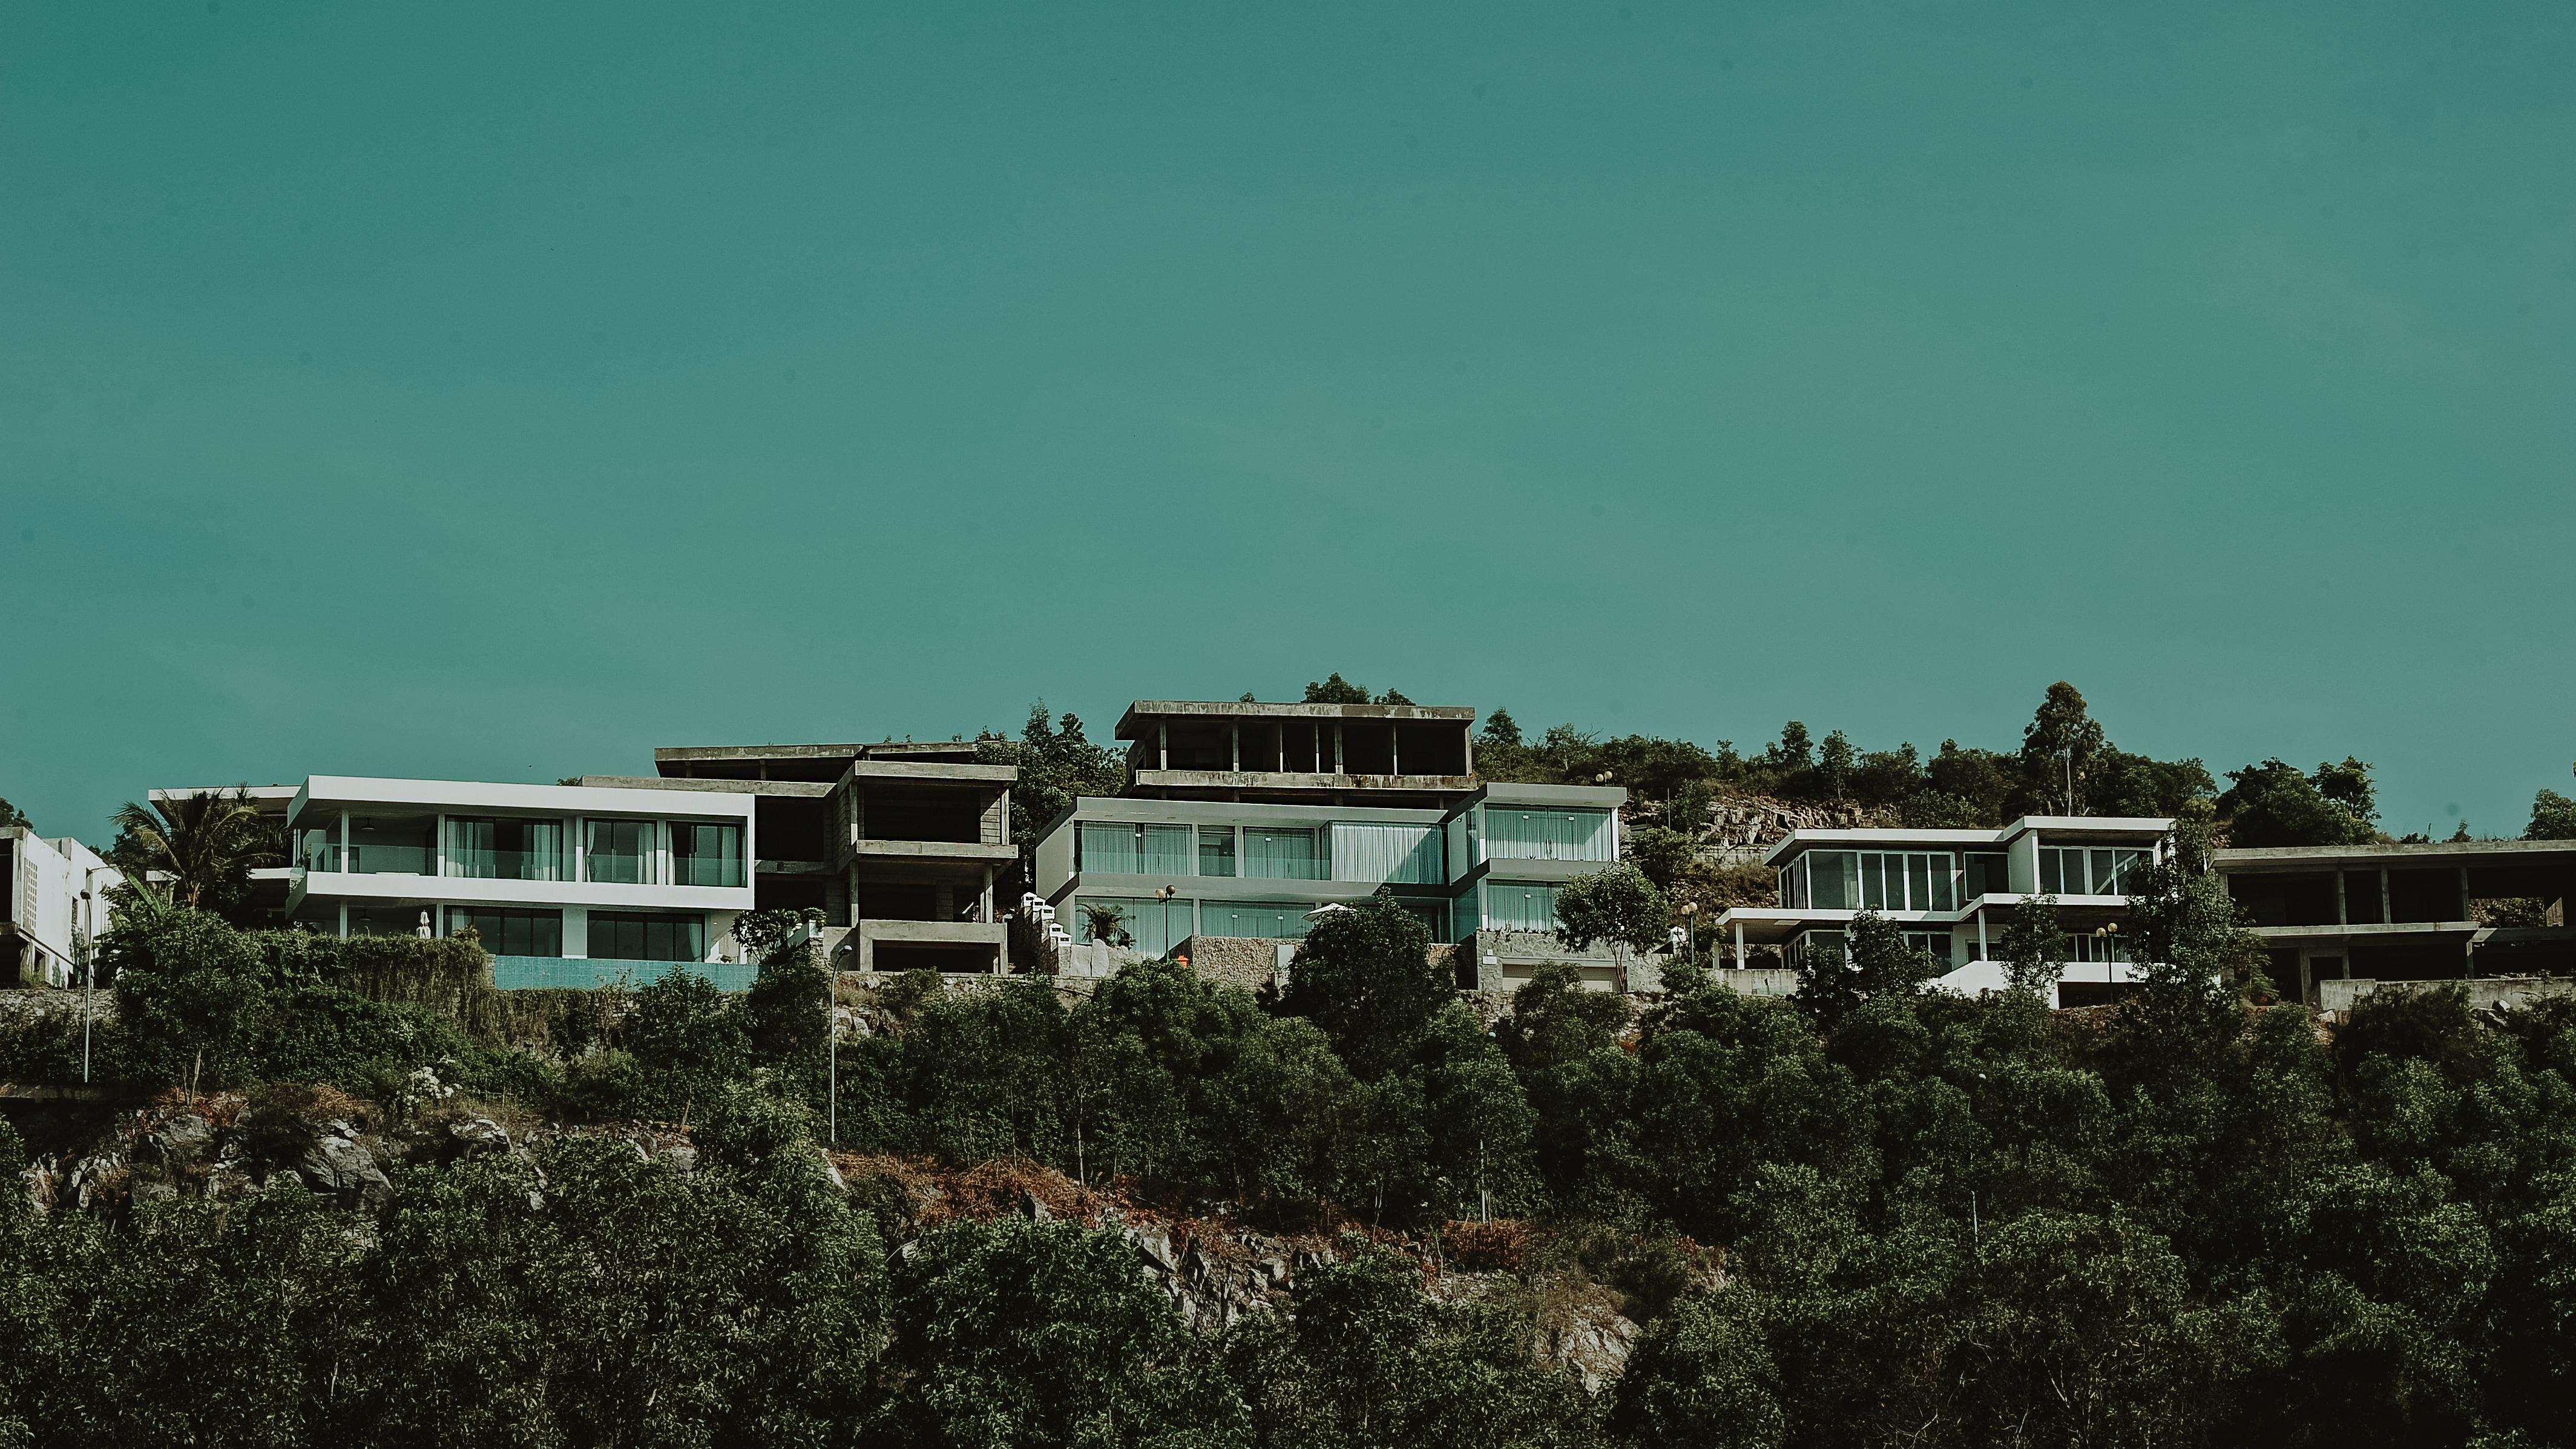
landscape, sky, house, cloud, tree, residential area, home, plant, building, city, facade, estate, suburb, condominium